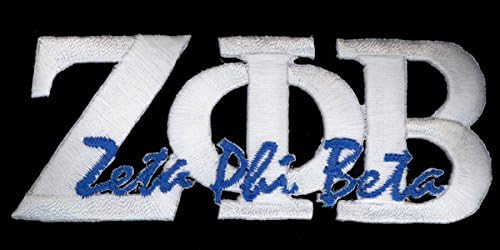
Zeta Phi Beta Sorority 3 "W White Sphinx Signature Emblem Patch
Category: Amazon Home
Cotton Emblems. Emblems are heat sealable at 350°. Great for jackets, bags, and other items. Greek Paraphernalia Gifts!
Features: Zeta Phi Beta Sorority